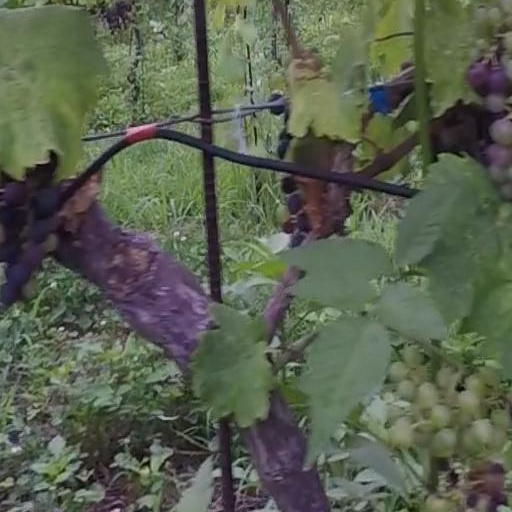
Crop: grape